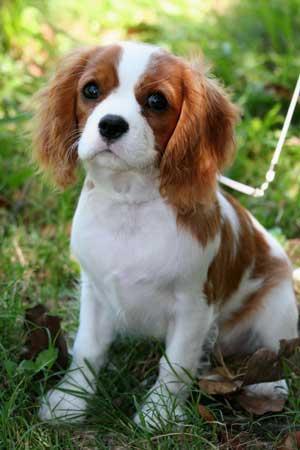
Blenheim_spaniel